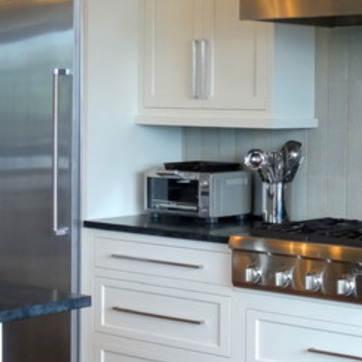
Material: metal